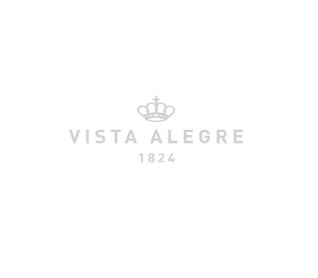
Vista Alegre Cabbage White ST Tureen 3200 ml / 108 oz SKU: 210022182
Purpose: Hotelware Type of use: Casual Length: 150,00 mm Width: 150,00 mm Height: 95,00 mm Weight: 600,00 gr Diameter: 150,00 mm
Brand: Vista Alegre
Category: Home & Garden > Kitchen & Dining > Tableware > Serveware > Tureens